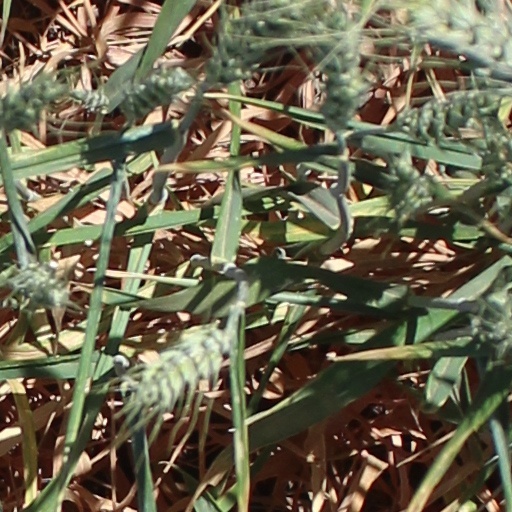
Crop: wheat